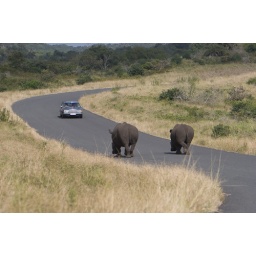
Two rhino's walking along a road as a car approaches in St. Lucia Wetlands Park in South Africa.